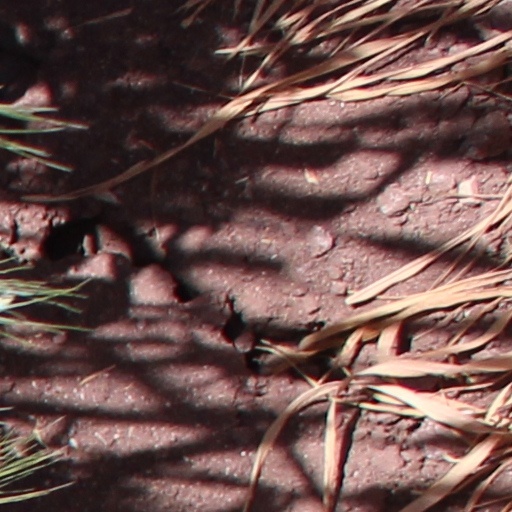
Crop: wheat